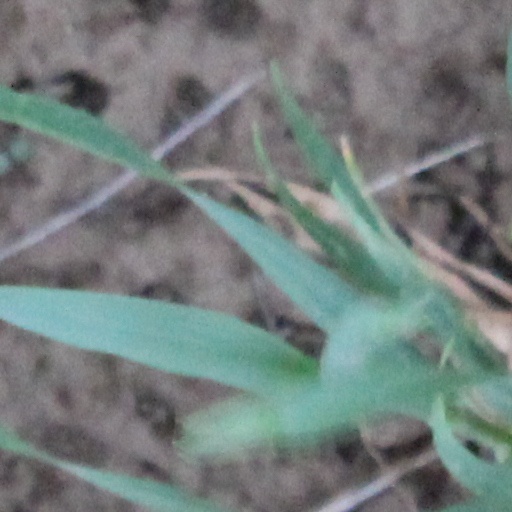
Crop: wheat